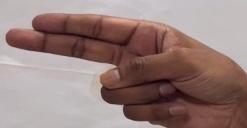
ASL sign: H